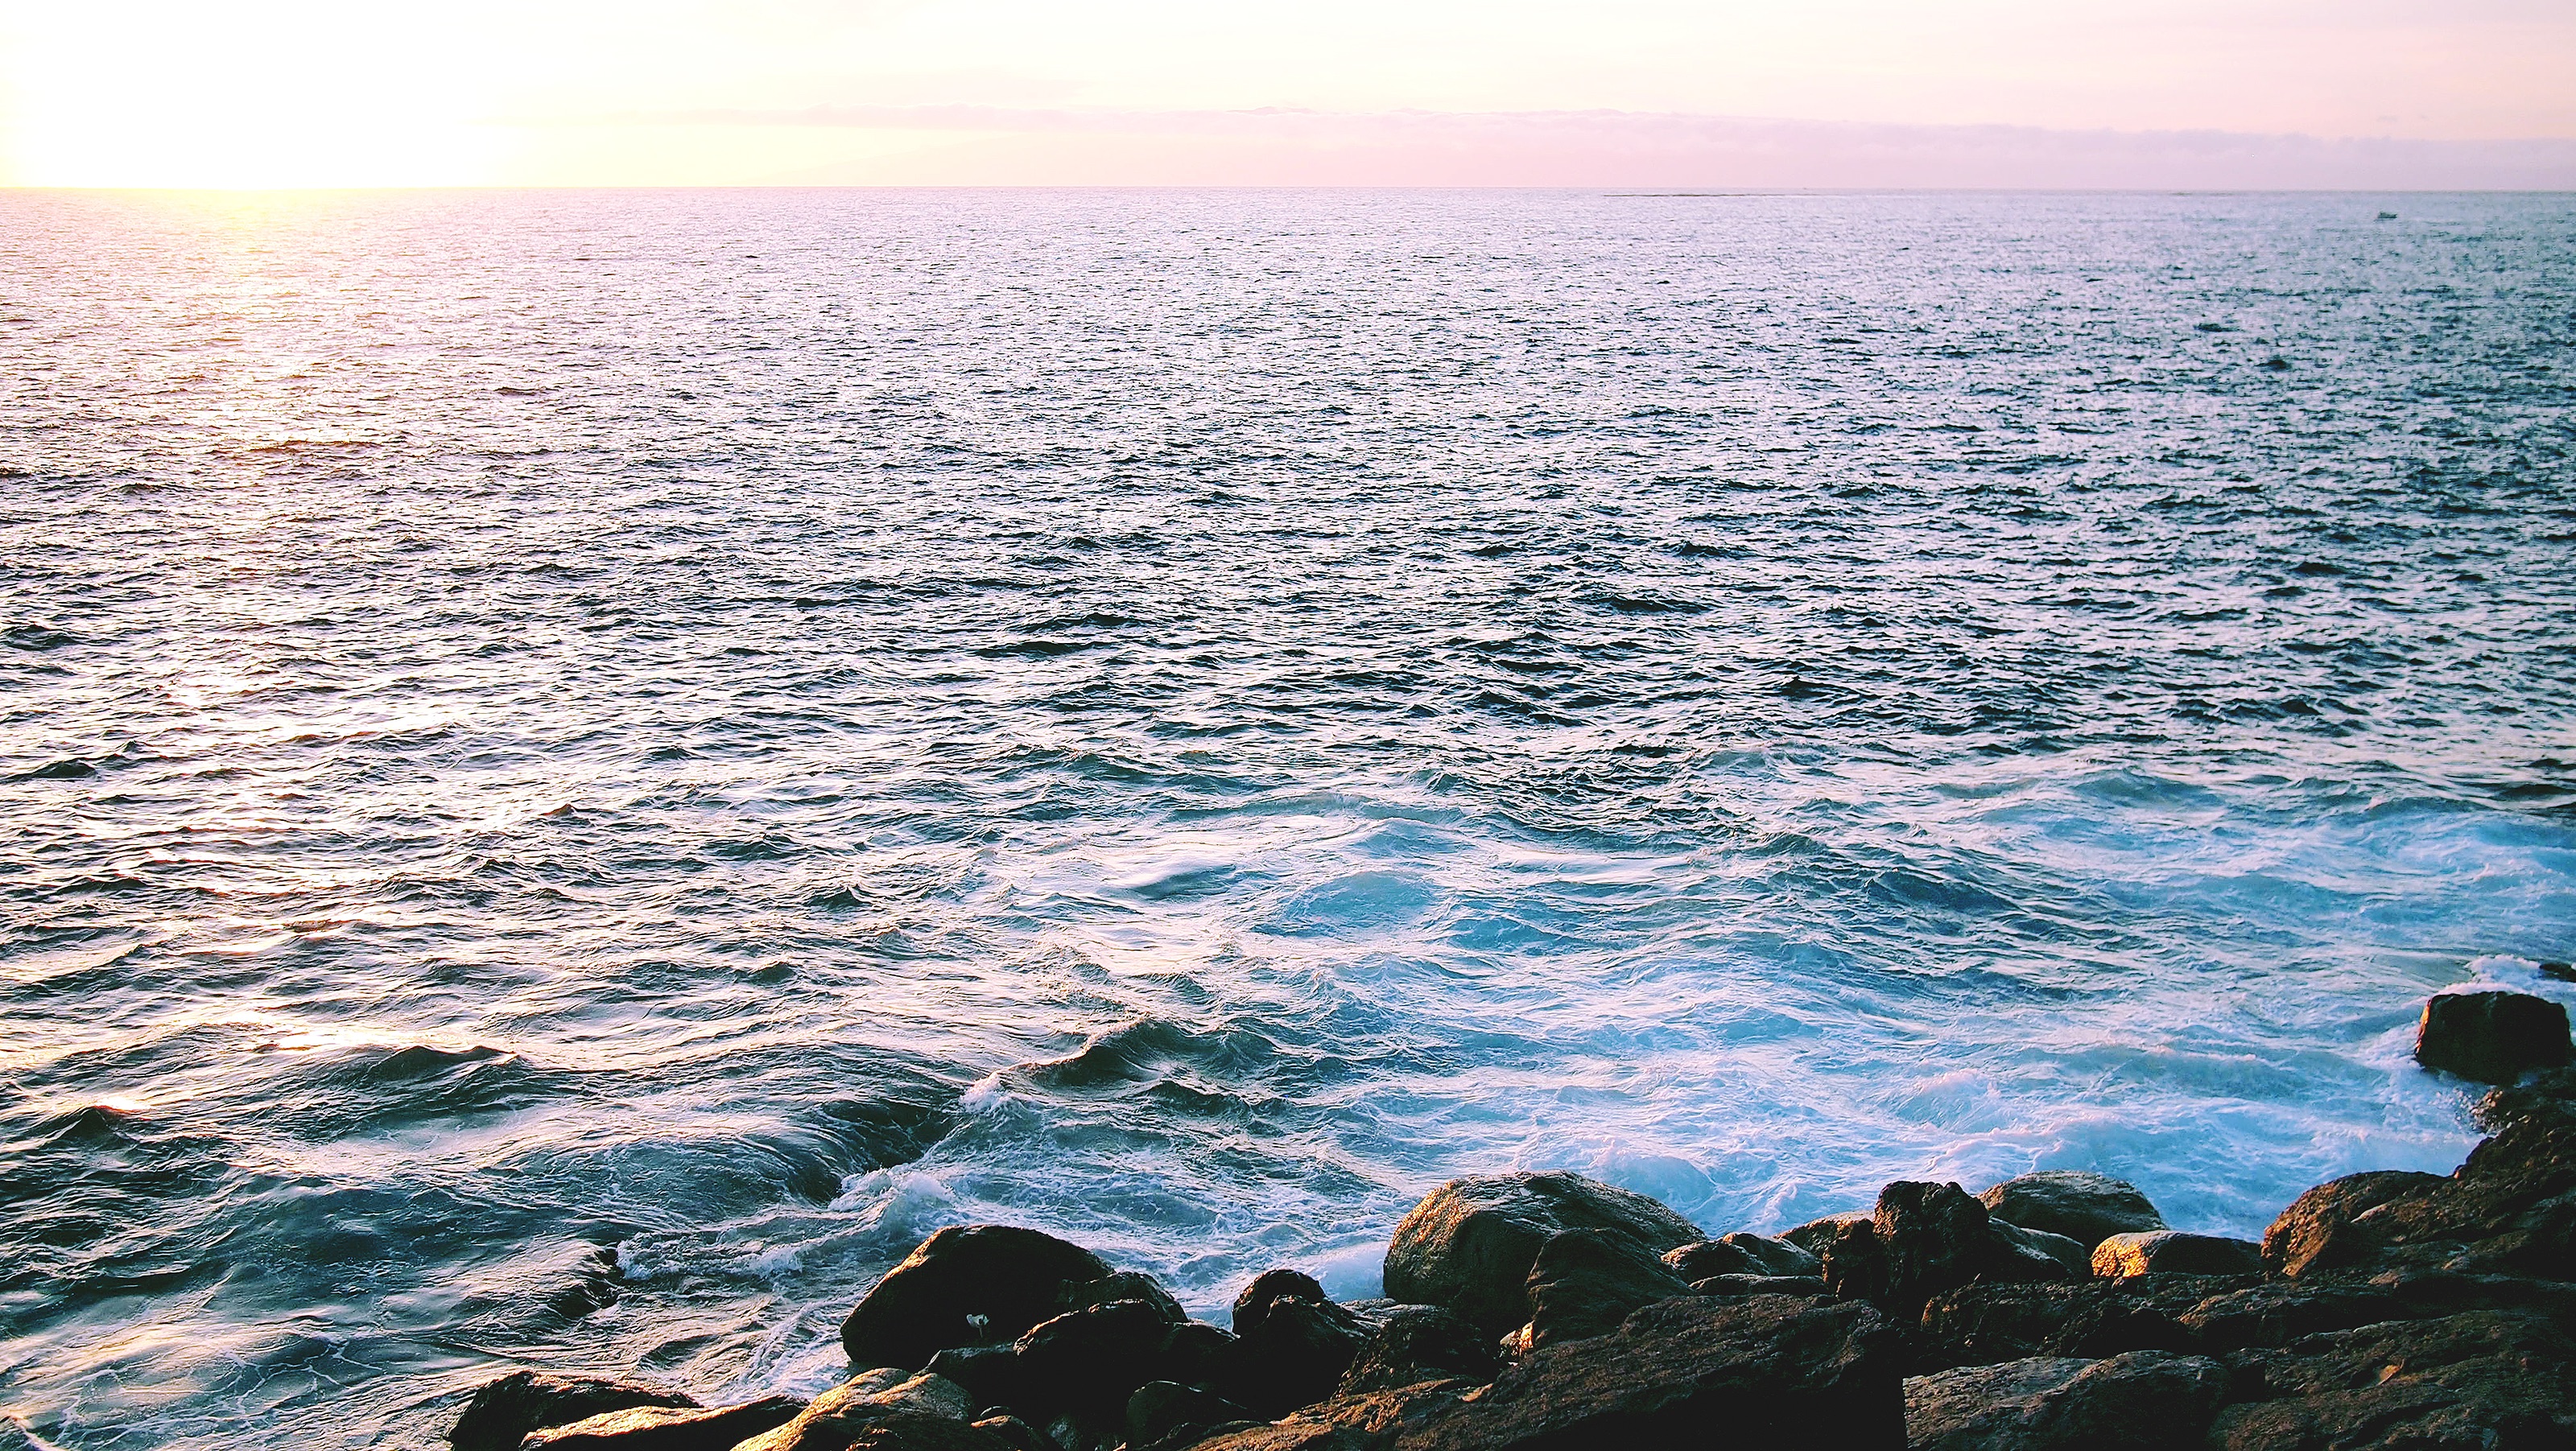
sea, coast, water, rock, ocean, horizon, sunrise, sunset, sunlight, shore, wave, cliff, dusk, bay, terrain, body of water, cape, wind wave